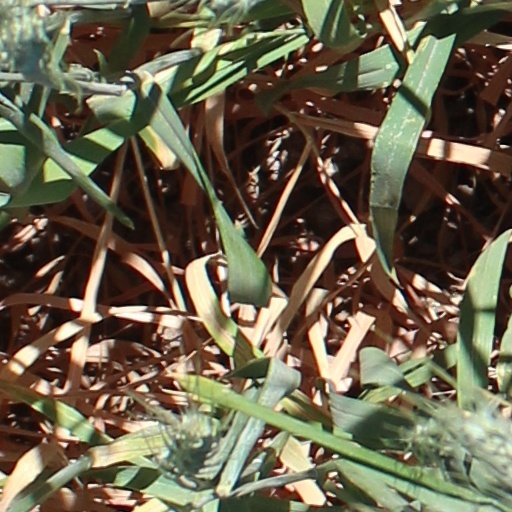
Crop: wheat